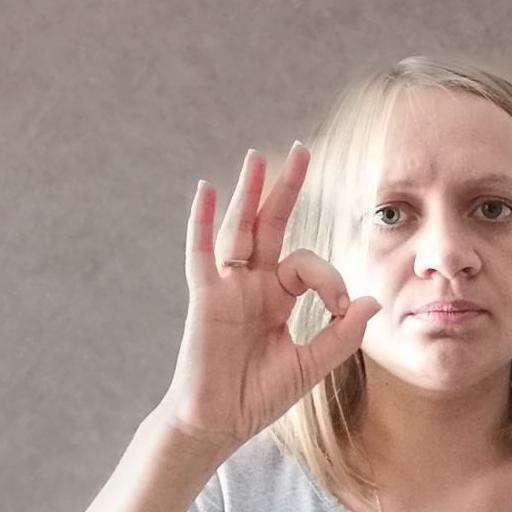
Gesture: ok